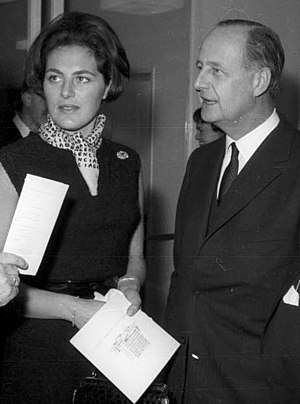
Rudolf August Oetker
Rudolf-August og Marianne Oetker (1966)
Rudolf August Oetker var en tysk virksomhedsleder, der blev milliardær på at lede familievirksomheden Oetker-Gruppe.